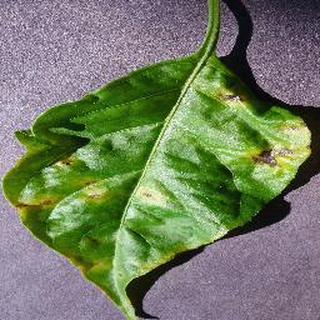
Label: bell_pepper_bacterial_spot